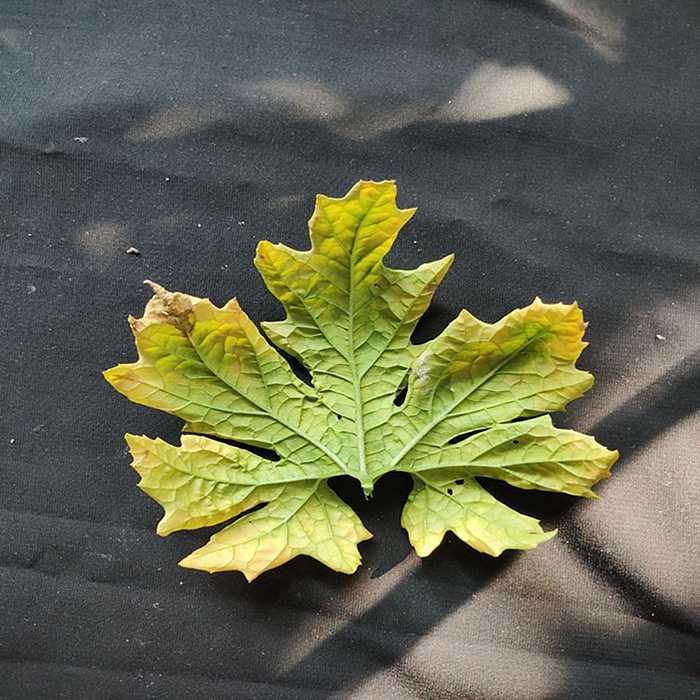
Plant: Bitter Gourd
Label: Fusarium wilt